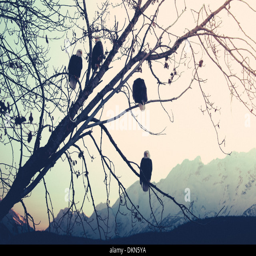
bald eagles in a tree at sunset with mountains in the background